Russian conquest of Chechnya and Dagestan

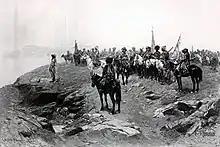
Chamil’s prayer before the battle (On horseback murid), by Franz Roubaud 1896.

1840: Shamil moves to Chechnya: Shamil arrived in the Chechen forests with seven followers and established himself at "one of the smaller Chechen communities". (Shamil was an Avar and the English sources do not explain how he dealt with the language difference.) The Russians thought they had almost won. General Pullo marched through lower Chechnya receiving the submission of many villages, but his methods were harsh and created resentment. The rumor spread that the Chechens were to be disarmed and converted into peasants on the Russian model. Six months after the fall of Akhulgo the Imamate was re-established in Chechnya and Shamil's troops was fighting near Grozny (115 km NW). That summer Akhverdi Mahoma raided near Mozdok (200 km NW) and carried off Shuanet who became Shamil's favorite wife. In June Shamil was nearly killed. He raided a disloyal Ingush village near Mozdok and demanded the release of two Chechen prisoners held by a man named Gubish. When he refused Shamil had his right eye gouged out. That night Gubish killed his sleeping guard, entered Shamil's tent and stabbed him several times before he and his brothers were cut down. The rest of his family were shut up in their house and burnt alive. The minor Battle of the Valerik River, made memorable by Lermontov's poem, occurred on 11 July. Shamil invaded Dagestan, fought Klugenau at Ishkati, and withdrew. On 14 September Klugenau stormed Gimry.